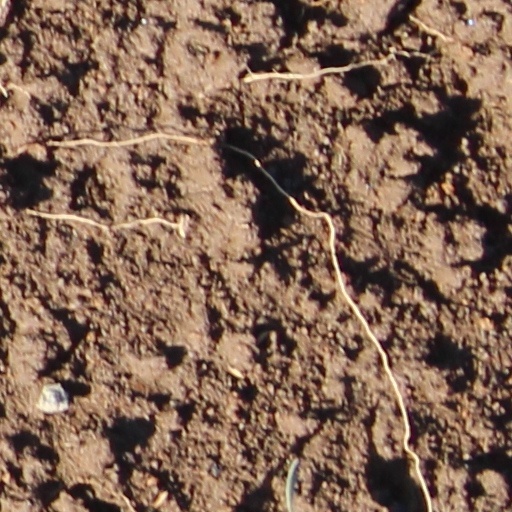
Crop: wheat